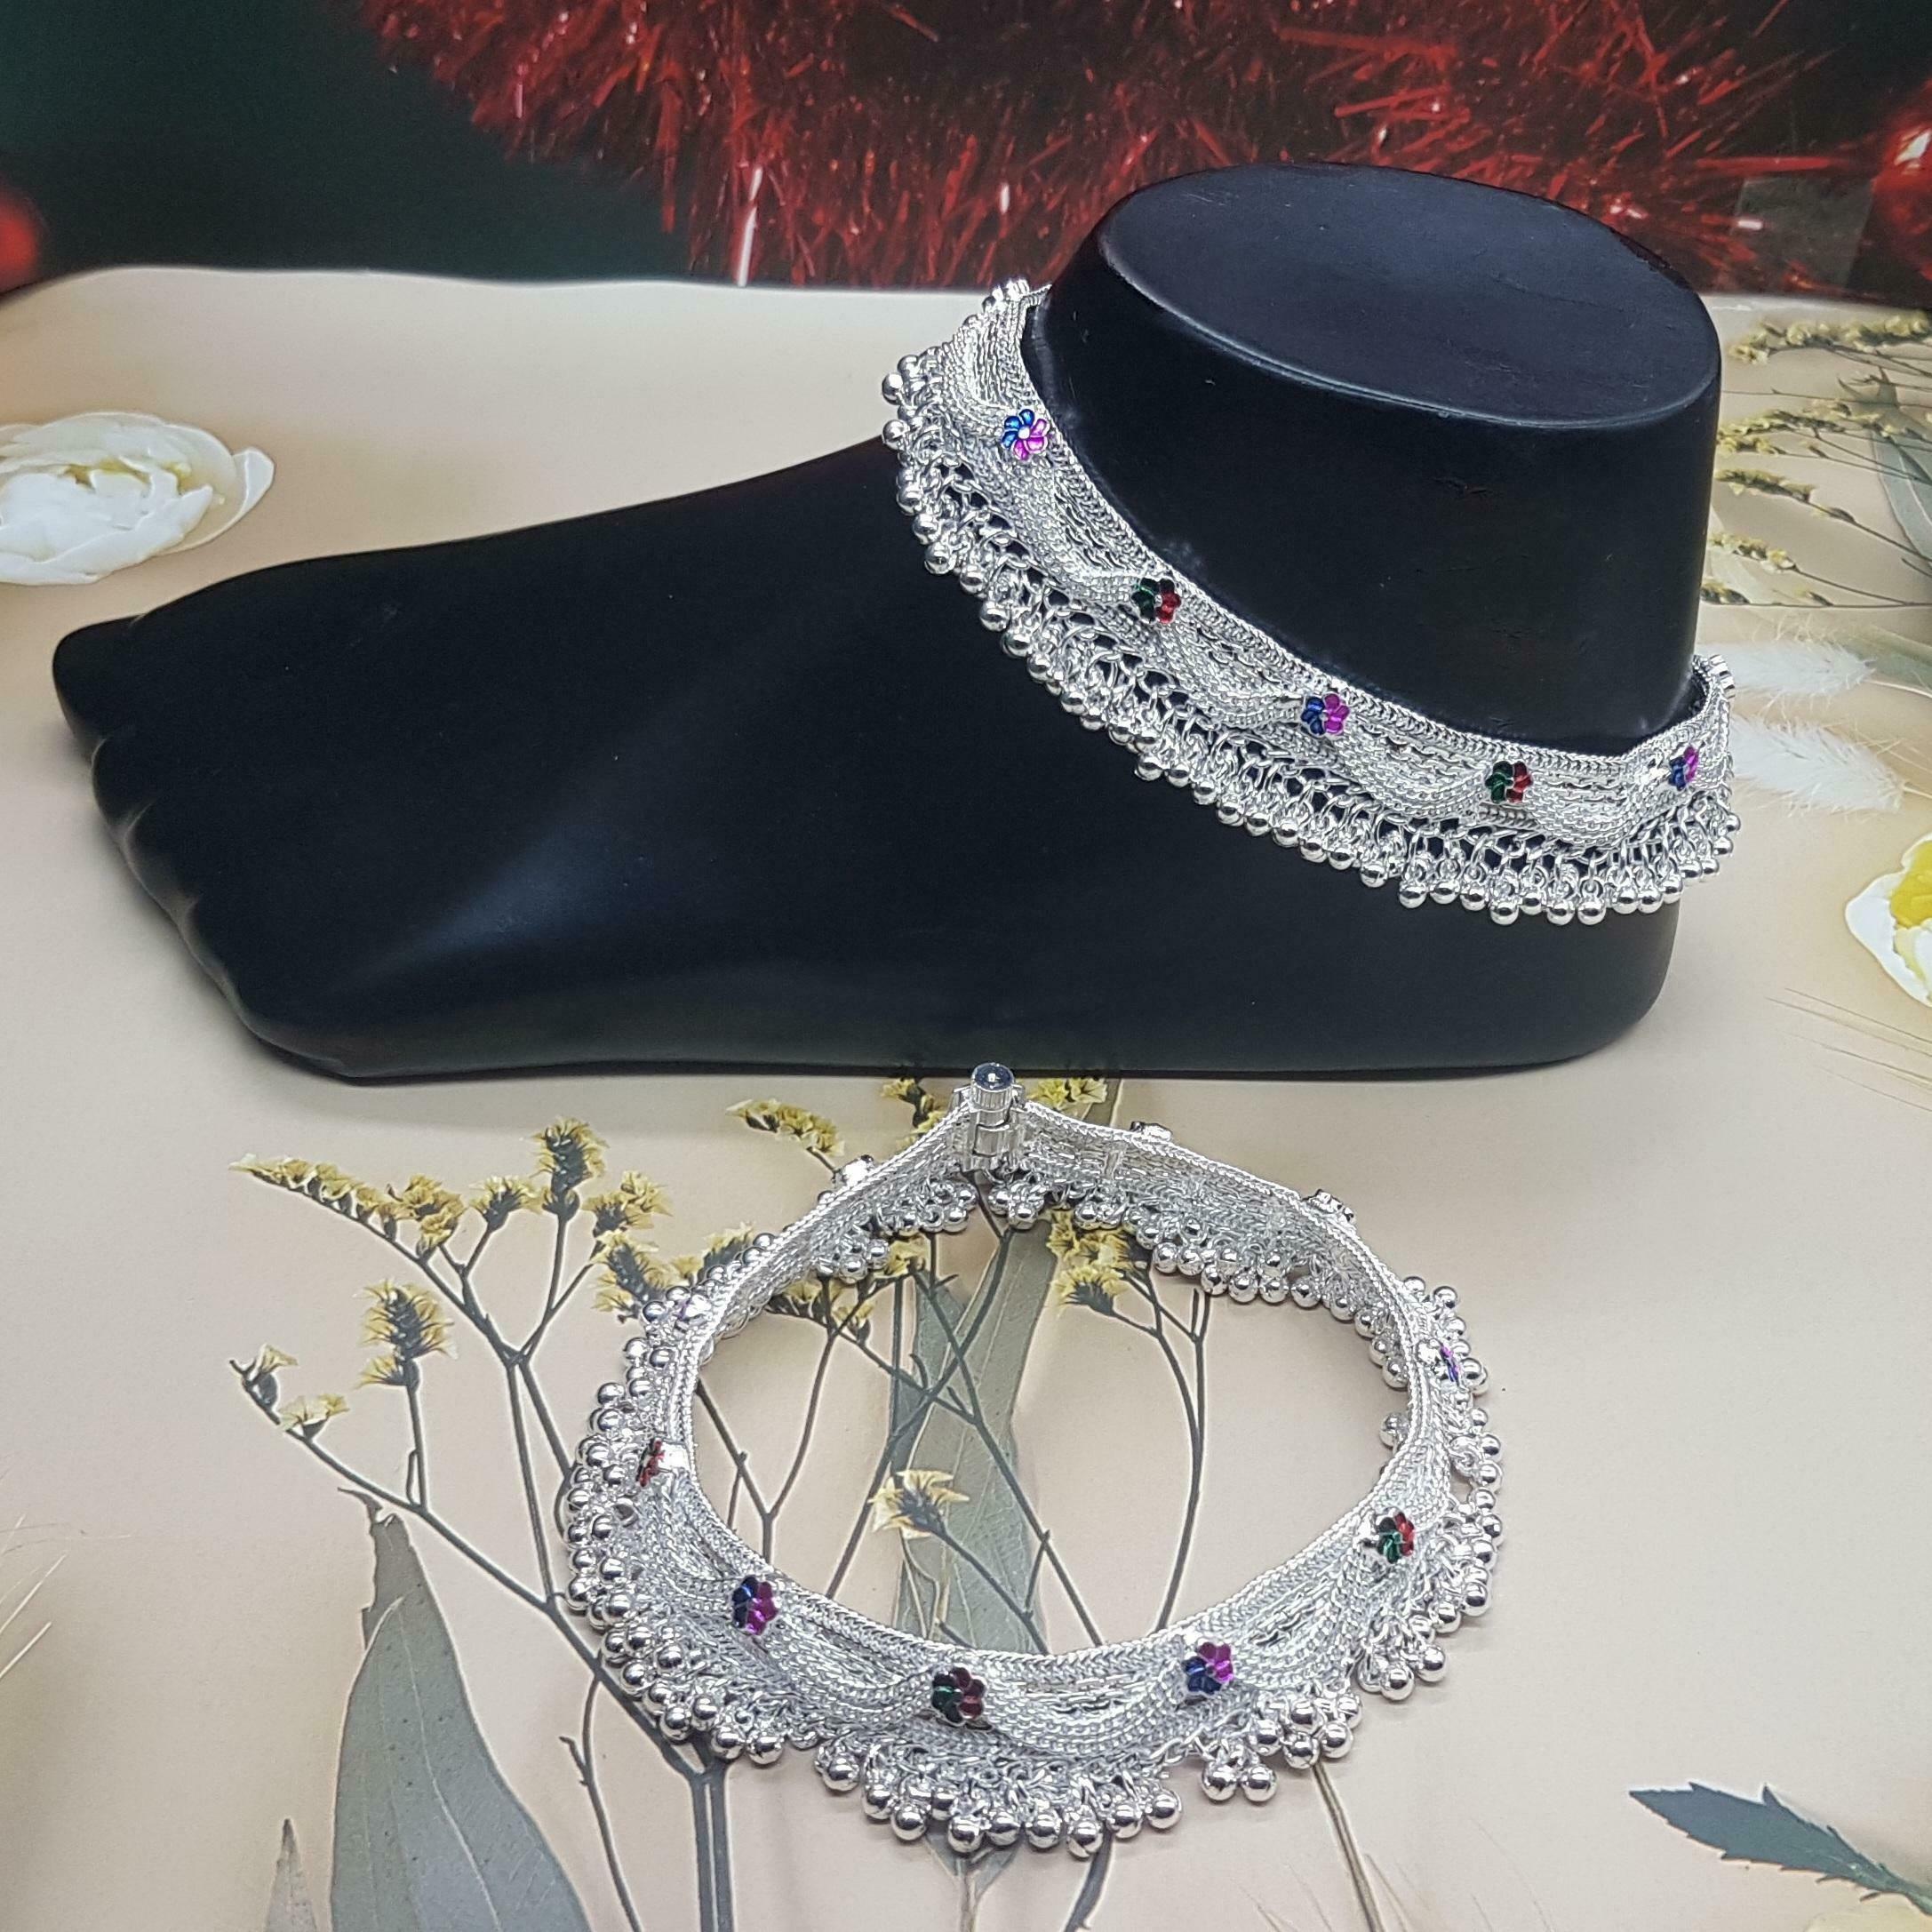
BR Ornaments Twinkling Charming Women Anklets & Toe Rings Alloy Anklet (Pack of 2)
Type: Anklet
Brand: BR Ornaments
Price: Rs. 489
 This silver anklet looks good with all indian outfitsor traditional outfits suitable girls and women of all ages. grab this pair of anklets, you will feel stylish ankle and shining silver anklet will make beautiful, you must buy the sns traders anklets you will never go wrong with the latest design, fancy anklets in silver jewellery.